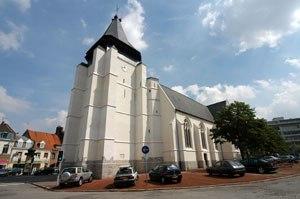
Eglise Saint-Vincent à Marcq-en-Baroeul (59700) Photographie personnelle
Bâtiment le plus ancien de Marcq, l'église Saint-Vincent est située sur la place du Général de Gaulle au croisement de la rue Albert Bailly et de l'avenue Foch. Elle a vu se constituer, autour d'elle, le quartier du Bourg au fil des siècles, le cœur historique de Marcq-en-Barœul. Sa tour clocher est inscrite à l'inventaire des monuments historiques depuis 1987.